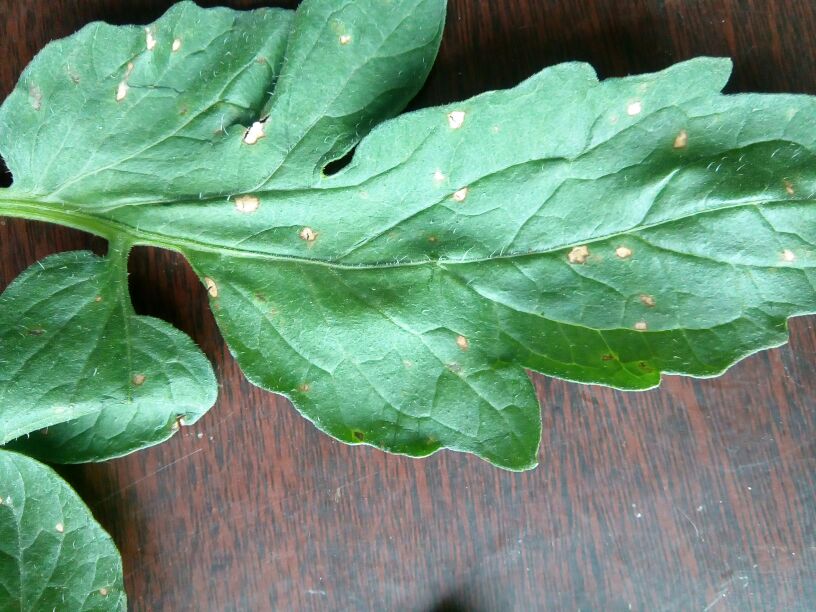
Plant: Tomato
Disease: tomato septoria leaf spot